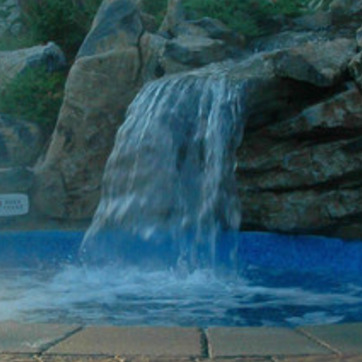
Material: water